Sherry

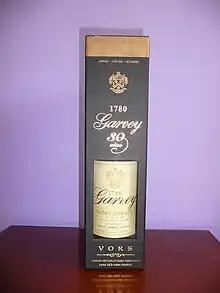
30-year-old sherry

Sherry-seasoned casks are sold to the Scotch whisky industry for use in aging whisky. Other spirits and beverages may also be aged in used sherry casks. Contrary to what most people think, these sherry-seasoned casks are specifically prepared for the whisky industry, they are not the same as the old (and largely inactive) butts used for the maturation of sherry.